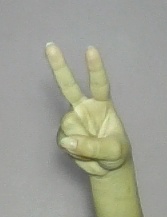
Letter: taa